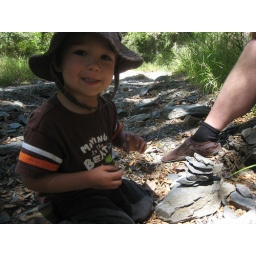
Building a rock tower in Sullivan Canyon